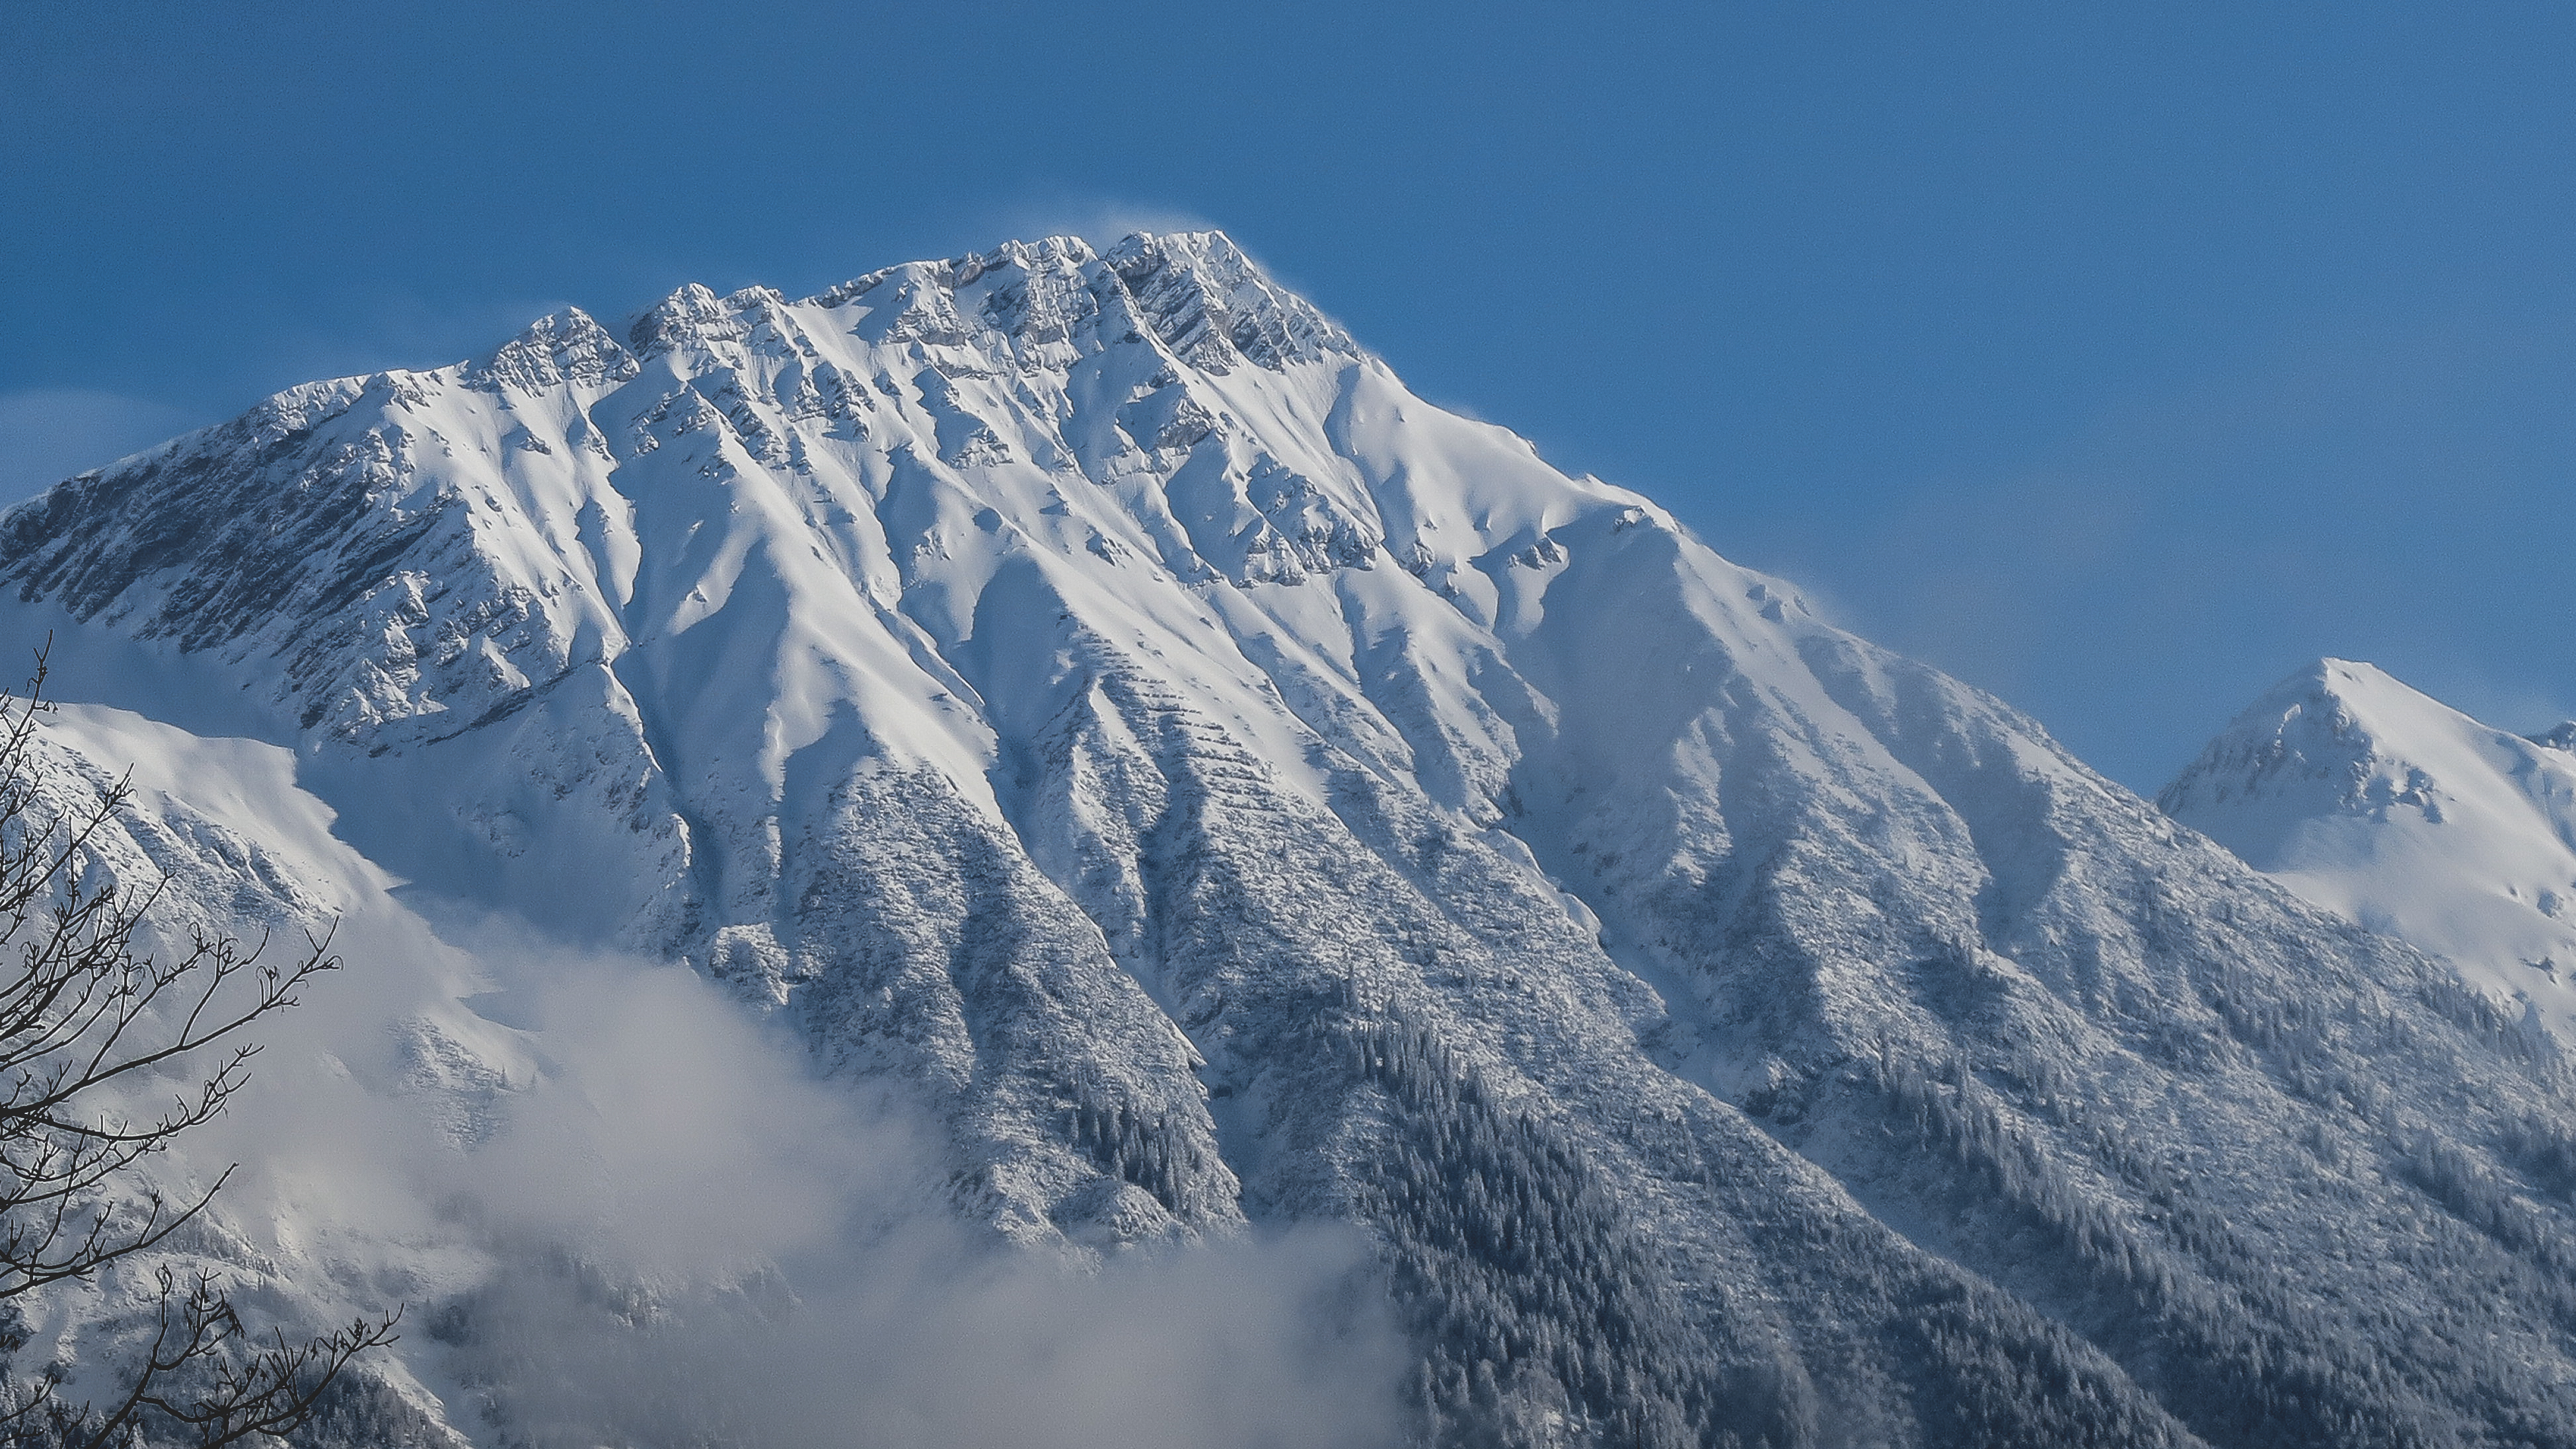
mountain, snow, winter, mountain range, weather, season, ridge, summit, massif, alps, piste, landform, ski touring, ski mountaineering, geographical feature, mountainous landforms, geological phenomenon